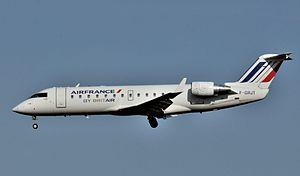
Le Bombardier Canadair Regional Jet est un avion de transport régional à réaction civil conçu pour le transport régional par l'avionneur canadien Bombardier Aéronautique. Avec cet avion, Bombardier inventait un nouveau concept de transport aérien : le jet régional. En 1992, le CRJ faisait son entrée en service. Depuis, plus de 1 300 avions CRJ ont été livrés à des exploitants petits et grands à travers le monde.